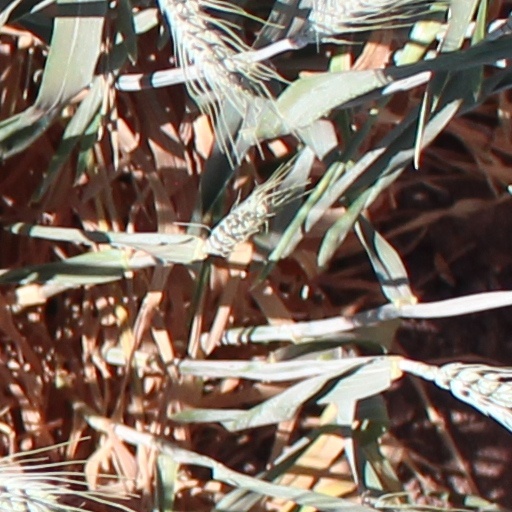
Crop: wheat